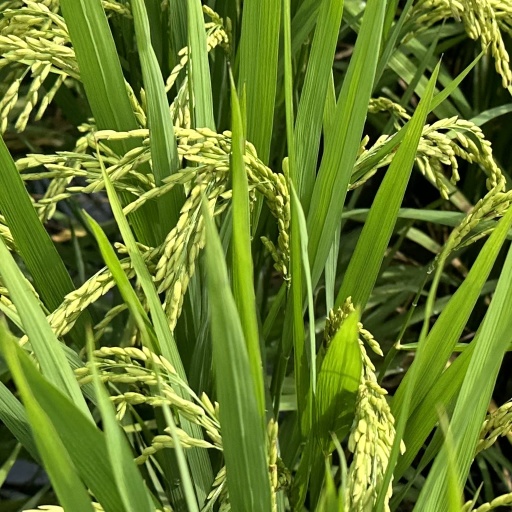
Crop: rice